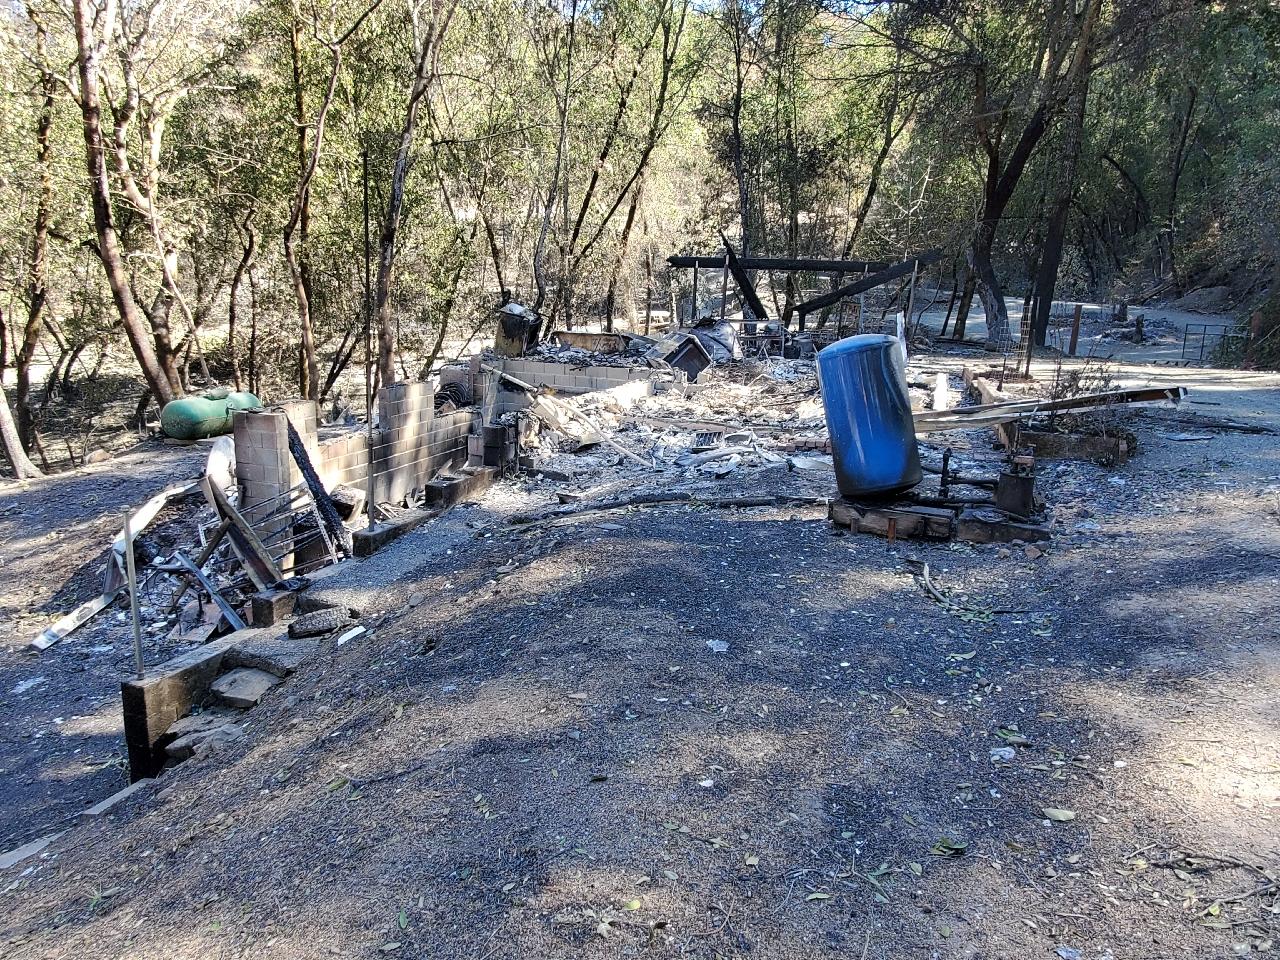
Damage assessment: destroyed